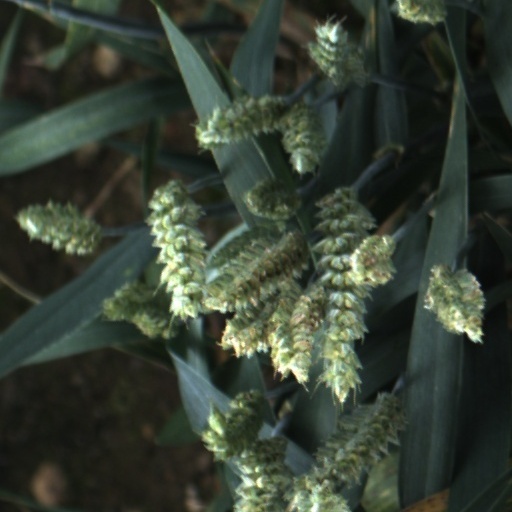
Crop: wheat